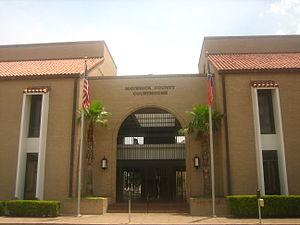
Le comté de Maverick, en anglais : Maverick County, est un comté situé dans le sud de l'État du Texas aux États-Unis. Fondé le 2 février 1856, son siège de comté est la ville d'Eagle Pass. Selon le recensement des États-Unis de 2010, sa population est de 54 258 habitants, estimée à 58 216 habitants, en 2017. Le comté a une superficie de 3 345,6 km², dont 3 313,2 km² en surfaces terrestres. Il est baptisé en référence à Samuel Maverick, avocat et personnalité politique de l’État.